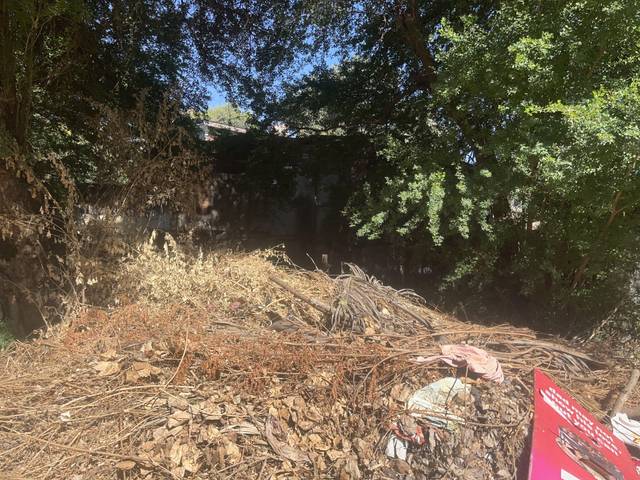
Region: India
Coordinates: 19.199, 72.843